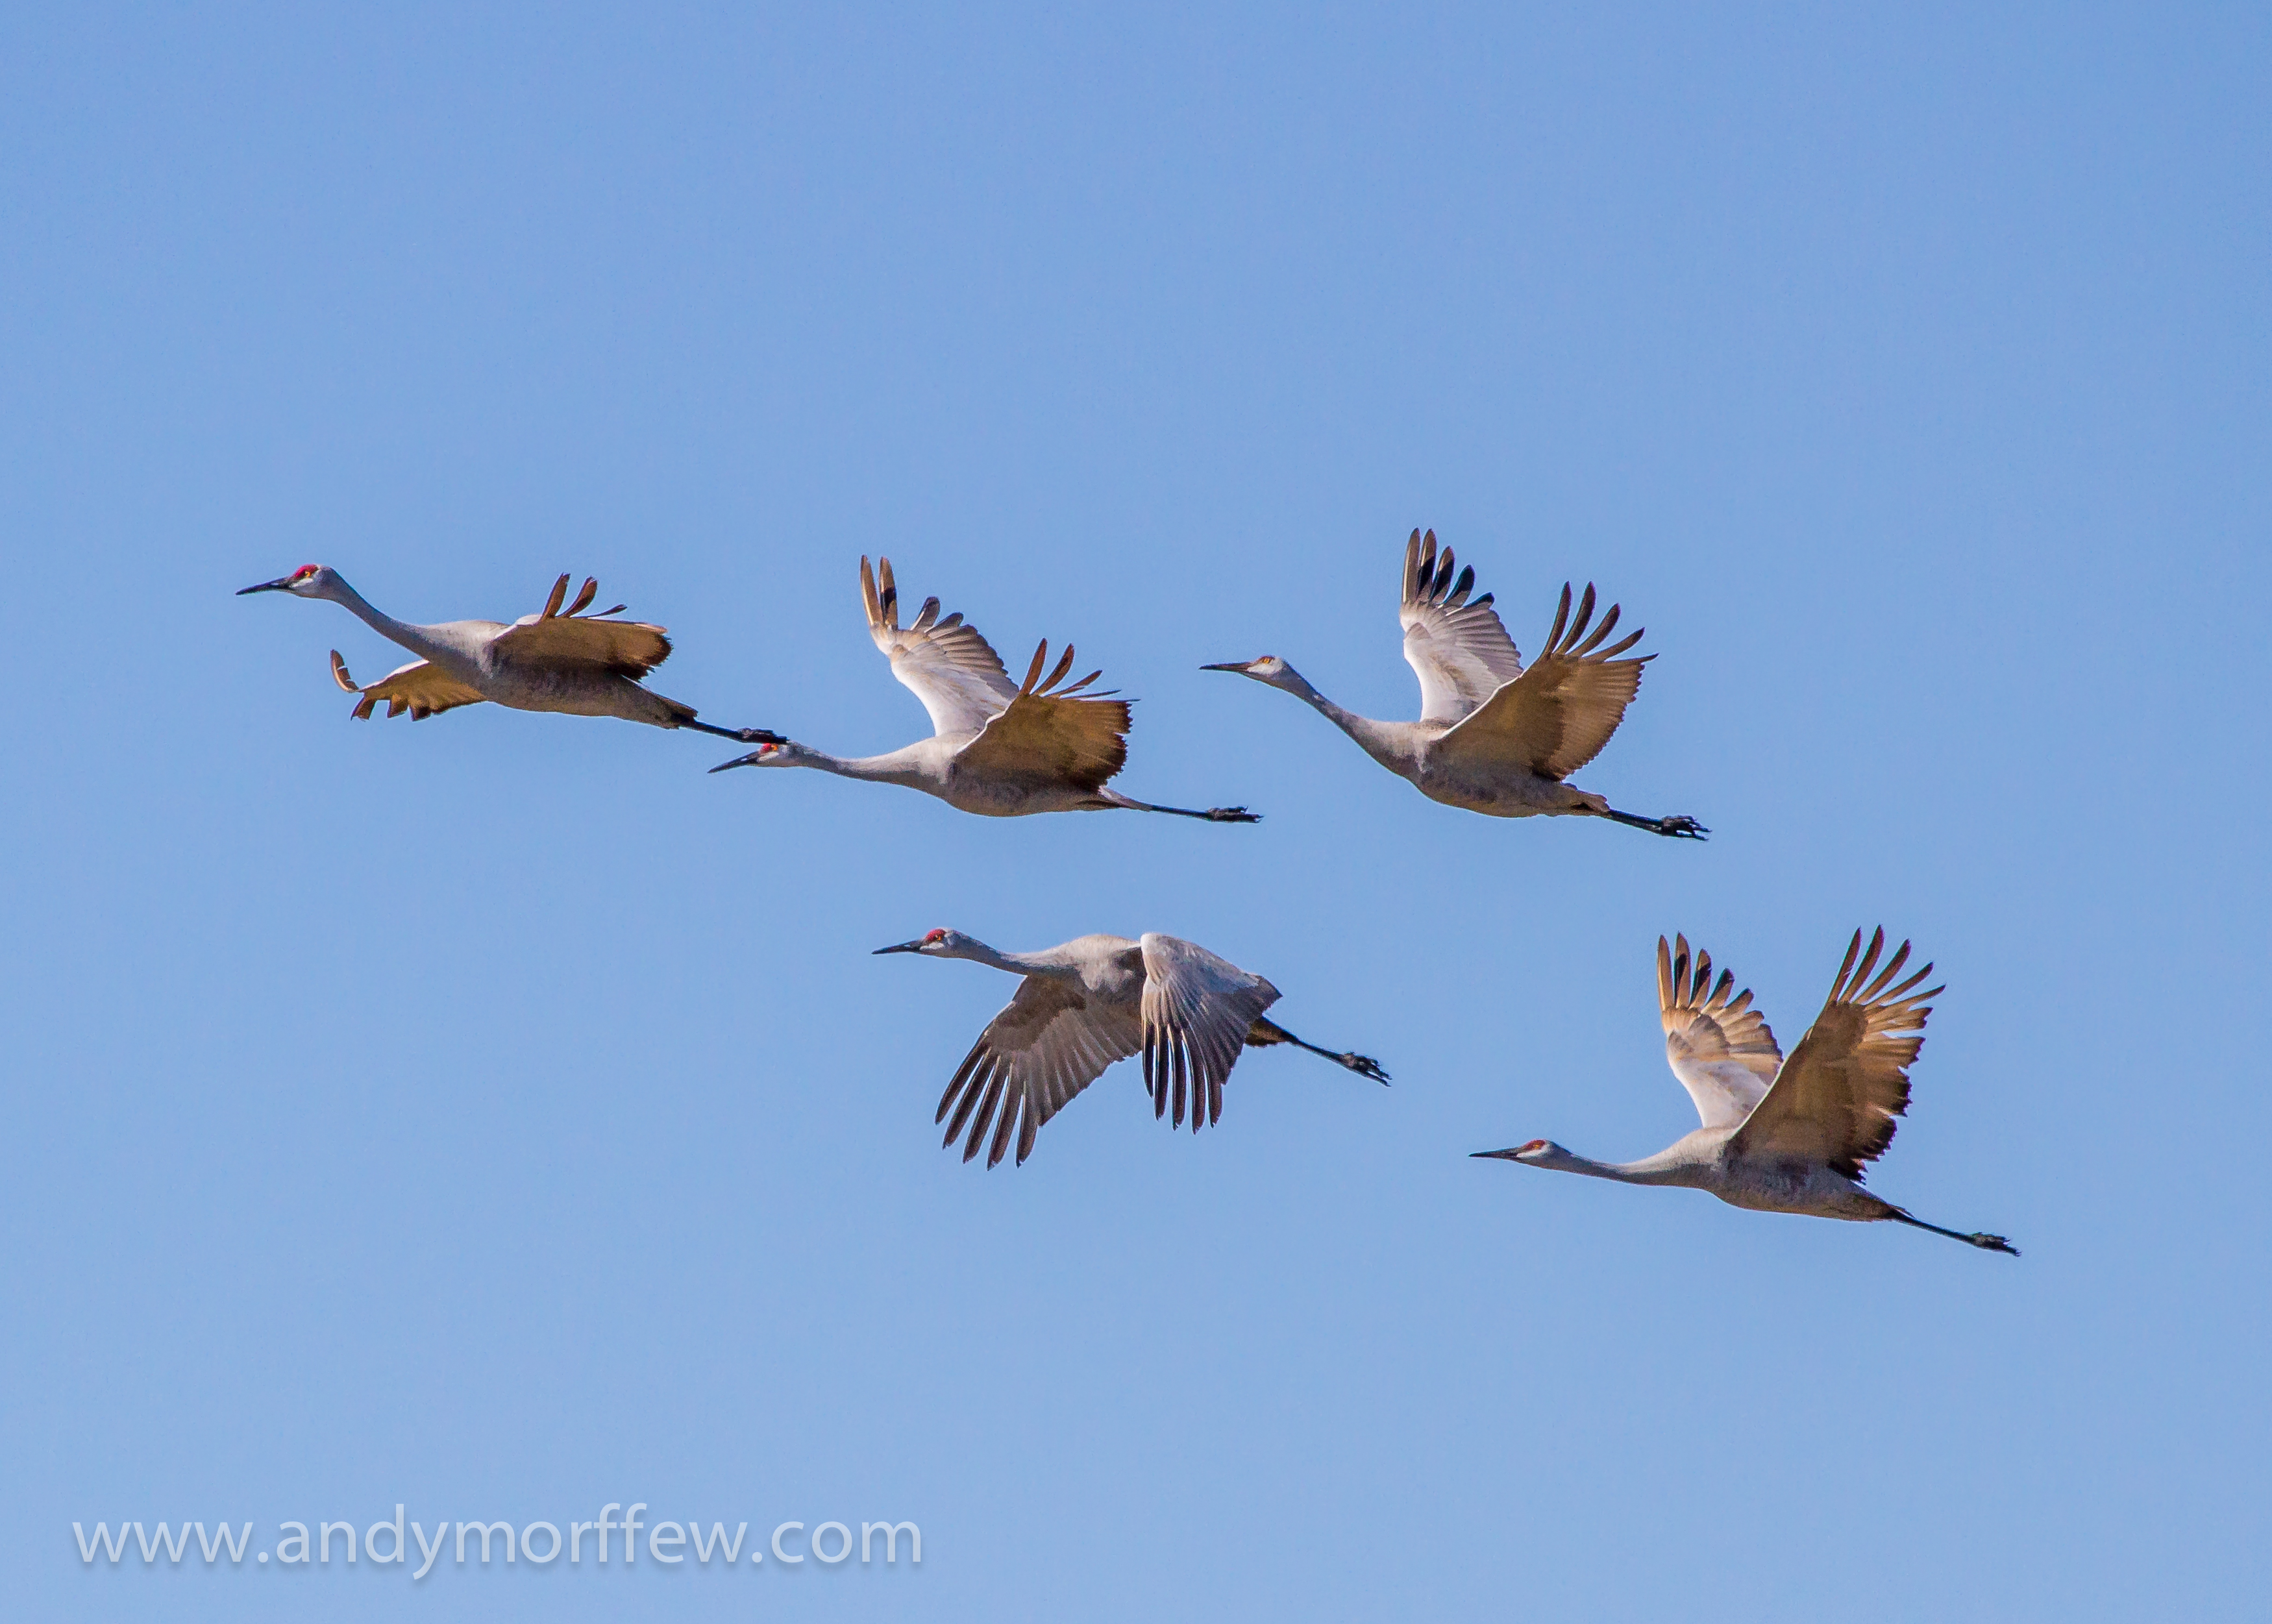
bird, wing, flock, flight, fauna, vertebrate, crane, water bird, florida, andymorffew, morffew, naturethroughthelens, harnsmarsh, sandhillcranes, bird migration, animal migration, crane like bird